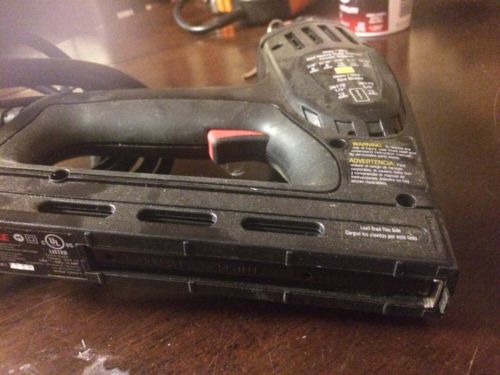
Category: stapler